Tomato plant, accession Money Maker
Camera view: vertical (180 deg); turntable rotation: 30 degrees
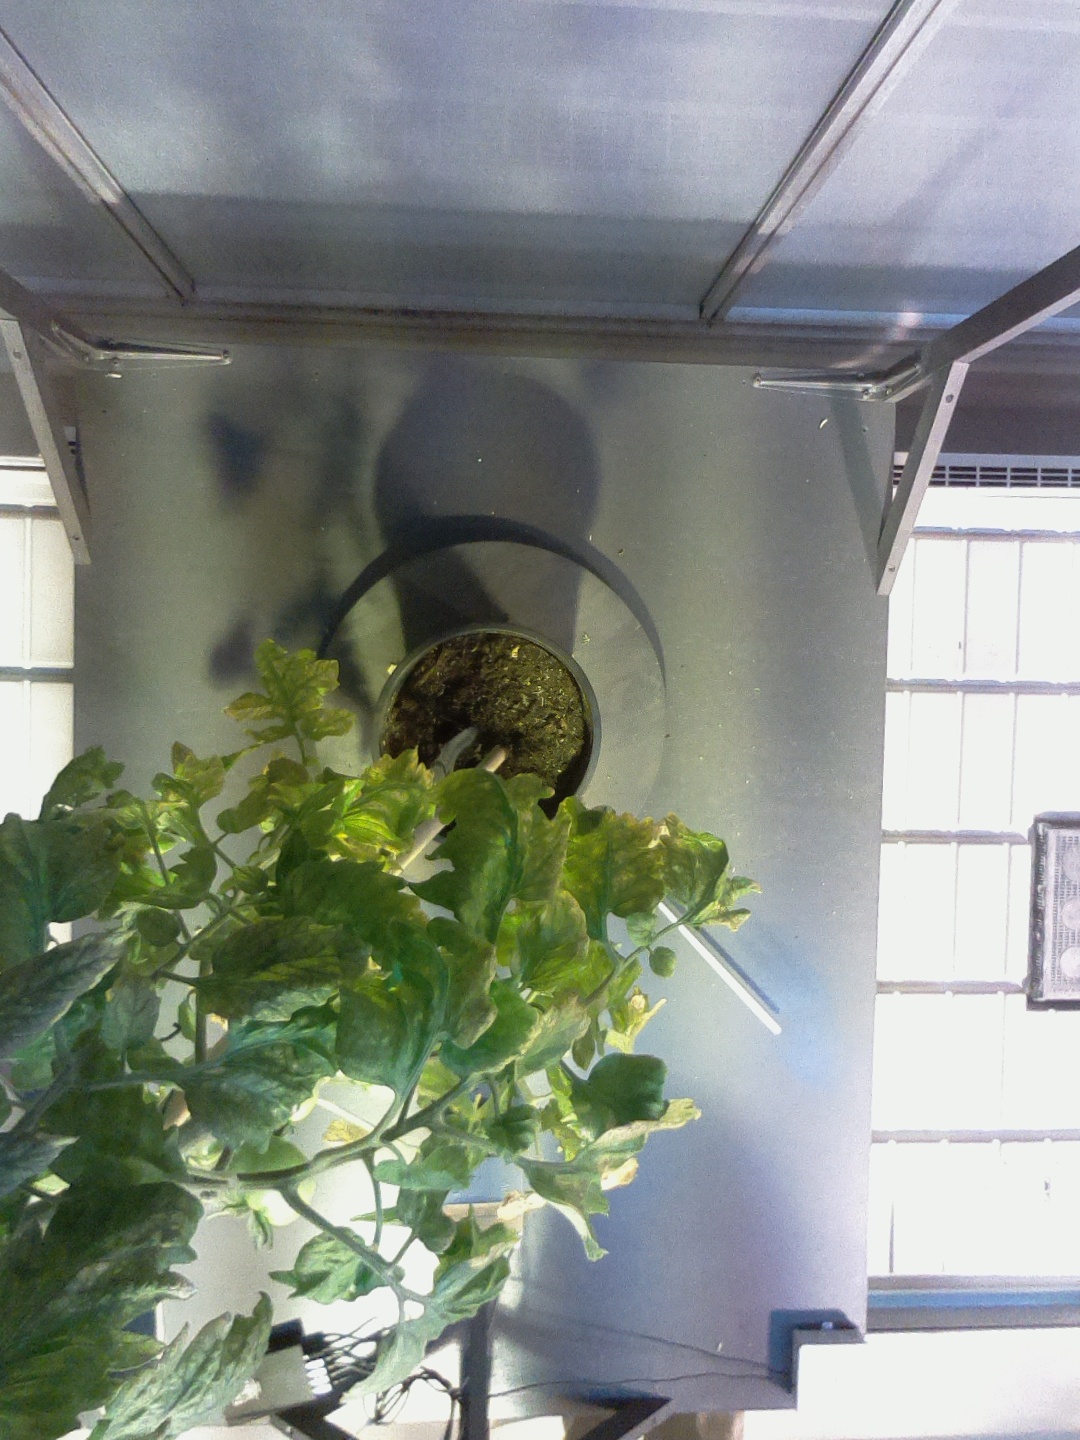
BBCH growth stage 78: 80% -90% of final fruit size